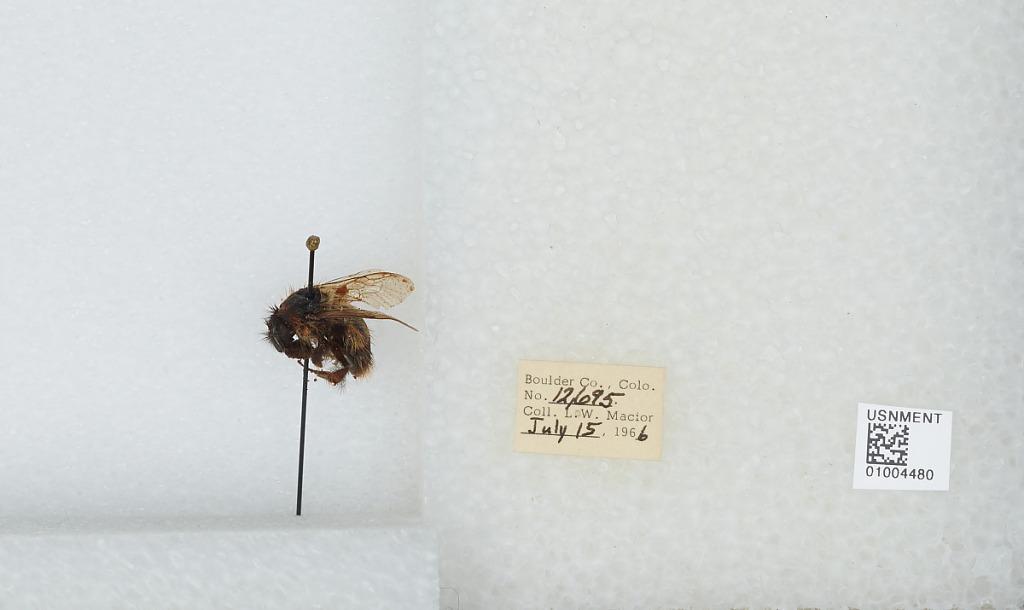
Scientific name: Bombus (Alpinobombus) balteatus Dahlbom
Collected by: L. Macior
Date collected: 1966-7-15
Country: United States
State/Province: Colorado
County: Boulder
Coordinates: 40.0275, -105.252